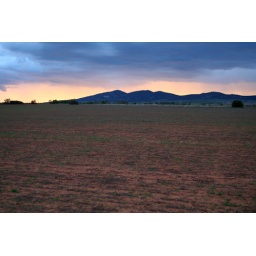
20090623_3388 orange sky over the You Yangs